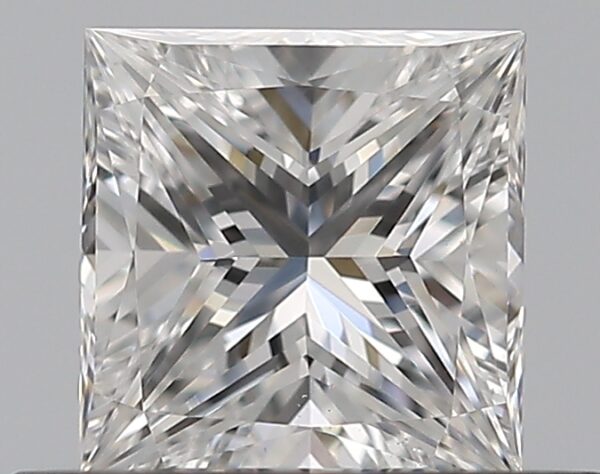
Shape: princess
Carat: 0.5
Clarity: VS1
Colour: F
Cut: EX
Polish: VG
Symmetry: VG
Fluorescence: N
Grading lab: GIA
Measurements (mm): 4.52 x 4.4 x 3.15